Brumos Racing

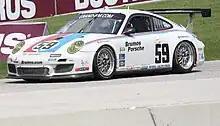
The Brumos Porsche 911 GT3 of Andrew Davis and Leh Keen racing at an event at Road America.

Brumos Racing was an automobile racing team based in Jacksonville, Florida.